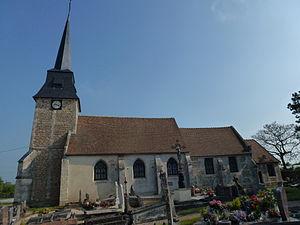
Villez-sur-le-Neubourg est une commune française située dans le département de l'Eure, en région Normandie.